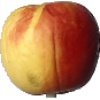
Label: Apple Red Yellow 1